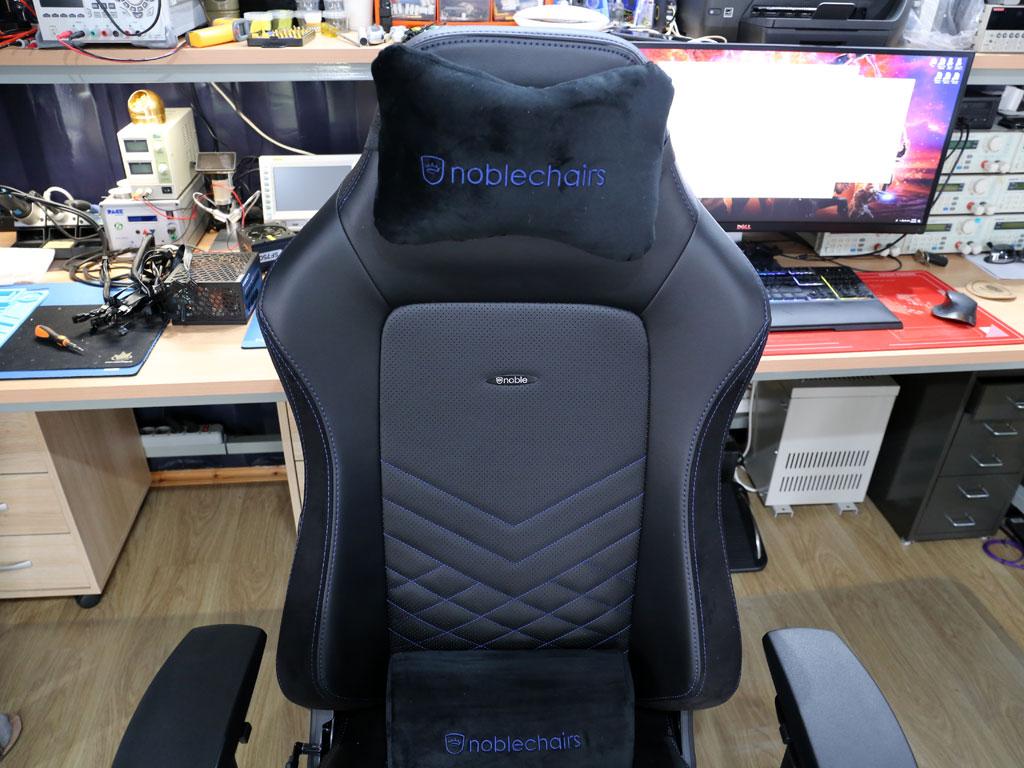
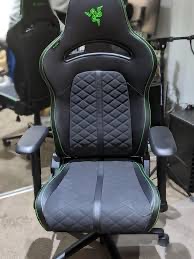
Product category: items_chair
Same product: no